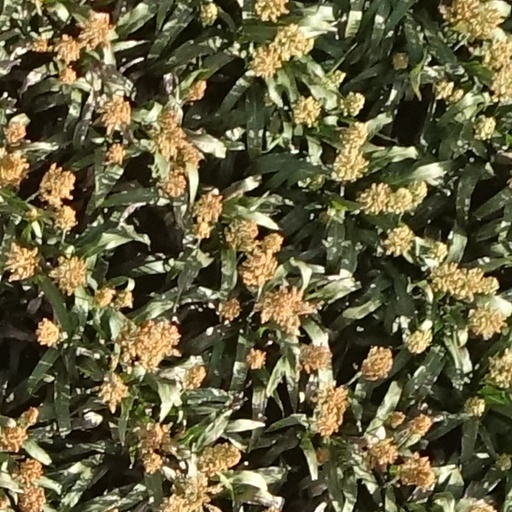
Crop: sorghum